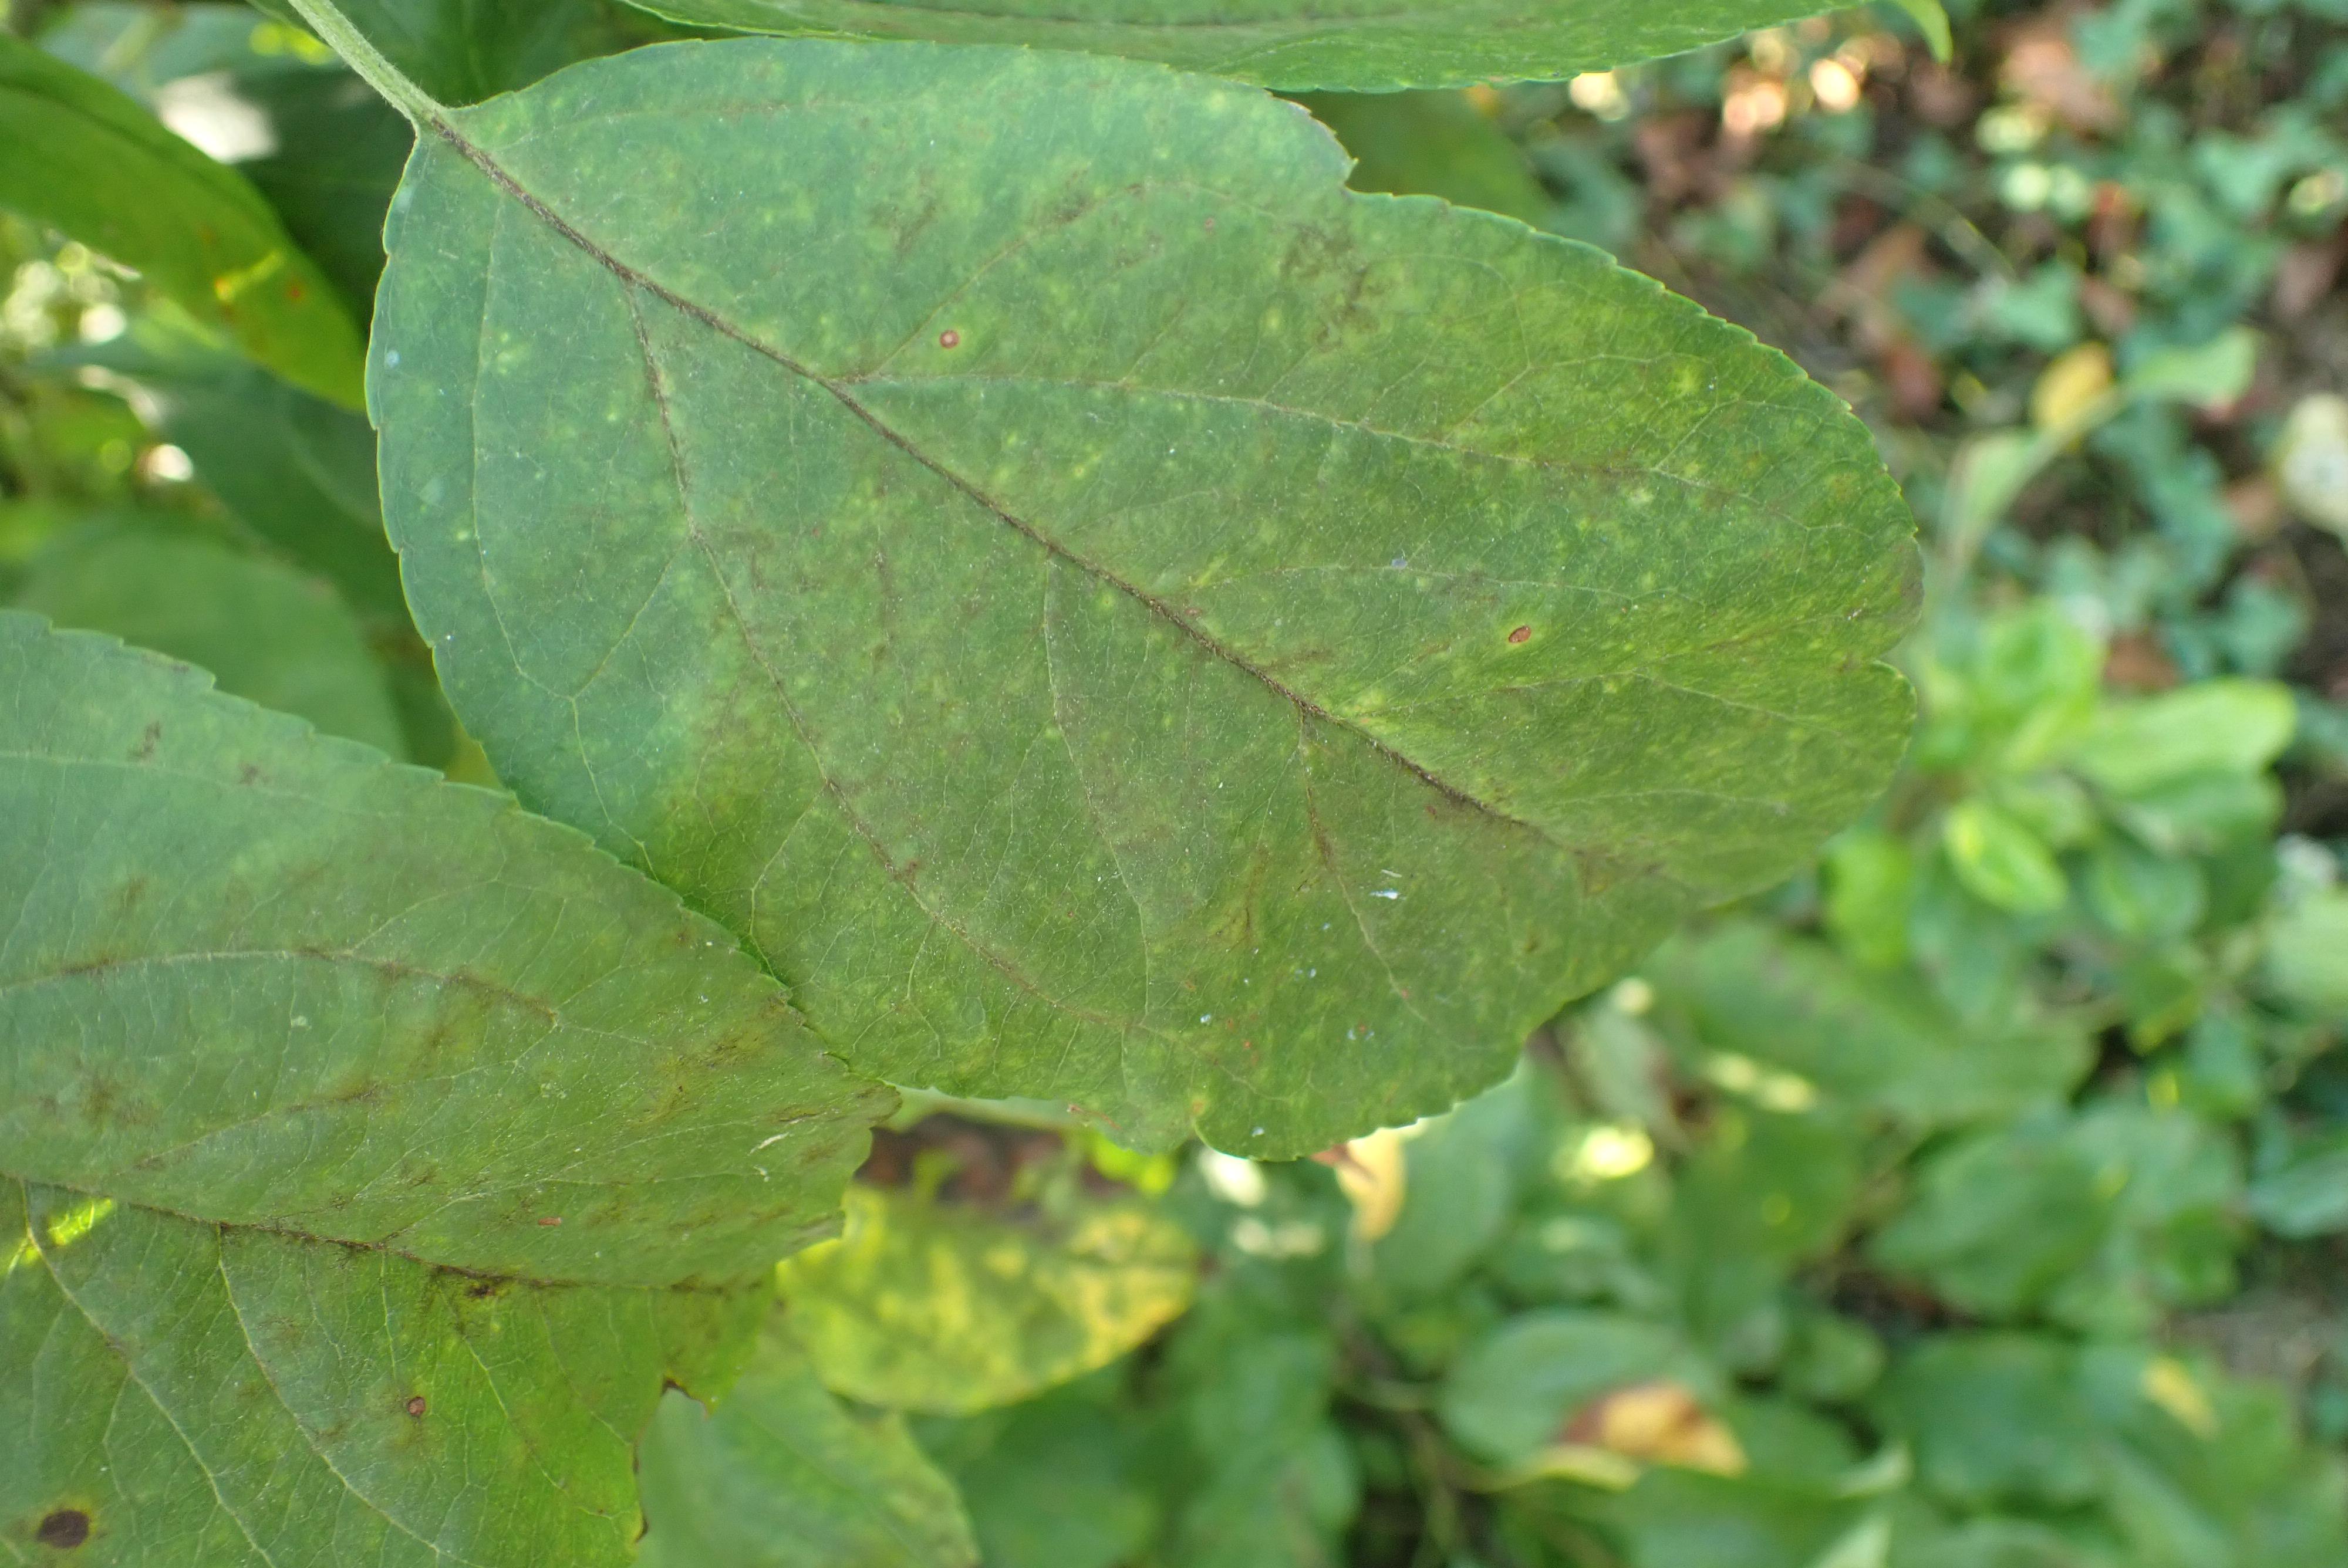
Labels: scab